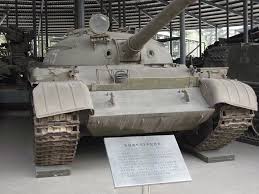
Label: T-62